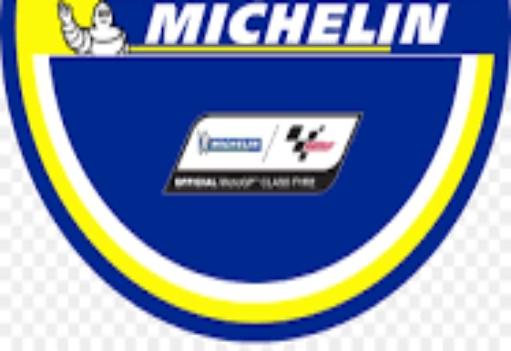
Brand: michelin
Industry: Others